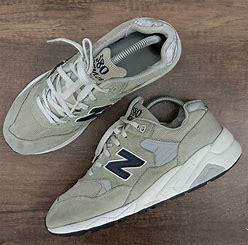
Brand: New
Model: Balance New Balance 580